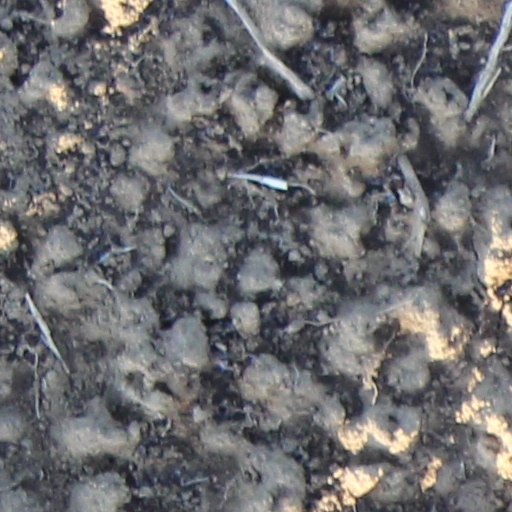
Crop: wheat